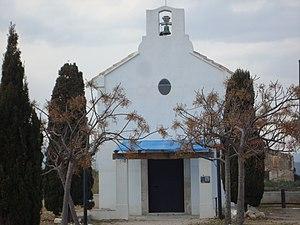
Alcalà de Xivert, en valencien et officiellement, est une commune d'Espagne de la province de Castellón dans la Communauté valencienne. Elle est située dans la comarque du Baix Maestrat et dans la zone à prédominance linguistique valencienne.